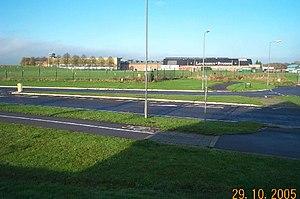
Les Warner Bros. Studios Leavesden sont des studios de cinéma appartenant à Warner Bros. Ils sont construits sur le site d'une ancienne usine aéronautique de la Seconde Guerre mondiale. Ils sont situés dans l'ouest du comté du Hertfordshire à environ 30 km au Nord-Ouest de Londres, juste au Nord de Watford. Il s'agit d'un des rares studios du Royaume-Uni où des productions importantes peuvent être réalisées. Leur superficie est d'environ 50 000 m², surface à laquelle s'ajoute 320 000 m² d'espaces extérieurs pouvant être utilisés comme plateaux de tournage.